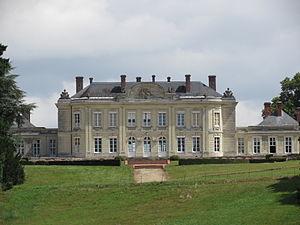
La Mayenne est un département français de la région Pays de la Loire. Ses habitants sont les Mayennais et les Mayennaises. L'Insee et la Poste lui attribuent le code 53. Son chef-lieu est Laval.
Craon est une commune française située dans le département de la Mayenne en région Pays de la Loire et peuplée de 4 507 habitants.
La Mayenne, située dans les Pays de la Loire et dans les anciennes provinces du Maine et de l'Anjou, comprend sur son territoire de nombreux édifices seigneuriaux. On dénombre 279 édifices, dont cinq châteaux-forts.